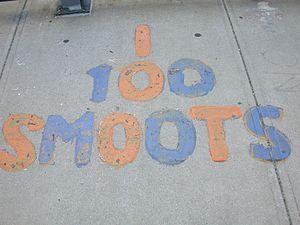
Le smoot est une unité de longueur inhabituelle, créée de façon humoristique par des étudiants du MIT. Elle porte le nom d'Oliver R. Smoot, un étudiant de l'université, qui s'allongea en octobre 1958 sur le Harvard Bridge reliant Boston à Cambridge, au Massachusetts, et fut utilisé par ses camarades pour mesurer la longueur du pont.